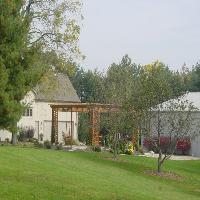
Weather: cloudy or overcast